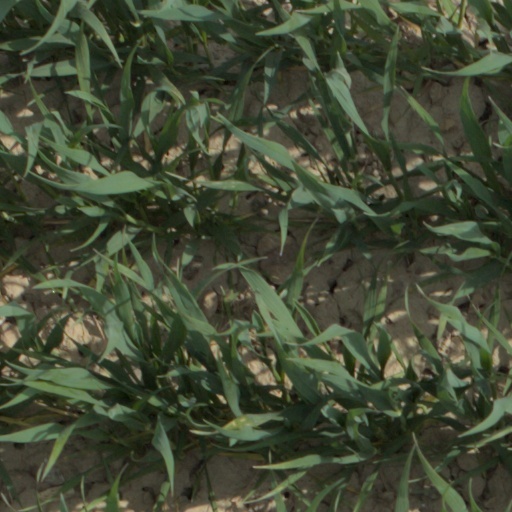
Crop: wheat